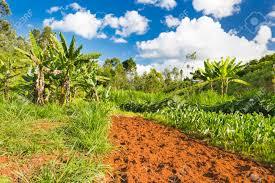
Shamba hili  liko na mchanga wa udhurungi. Lina nyasi na mimea ya migomba  iliyo na majani ya kijani kibichi. Anga ni wazi na kuna mawingu meupe yaliyotanda kila mahali.